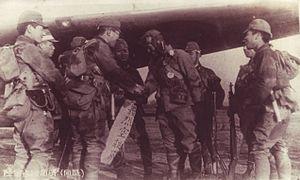
La Giretsu est une unité de forces spéciales aéroportée de l'armée impériale japonaise formée en novembre 1944 à partir de la 1ʳᵉ division parachutiste. Elle constitue une ultime tentative de lutter contre les bombardements alliés sur le Japon et était commandée par le lieutenant-général Michio Sugahara.